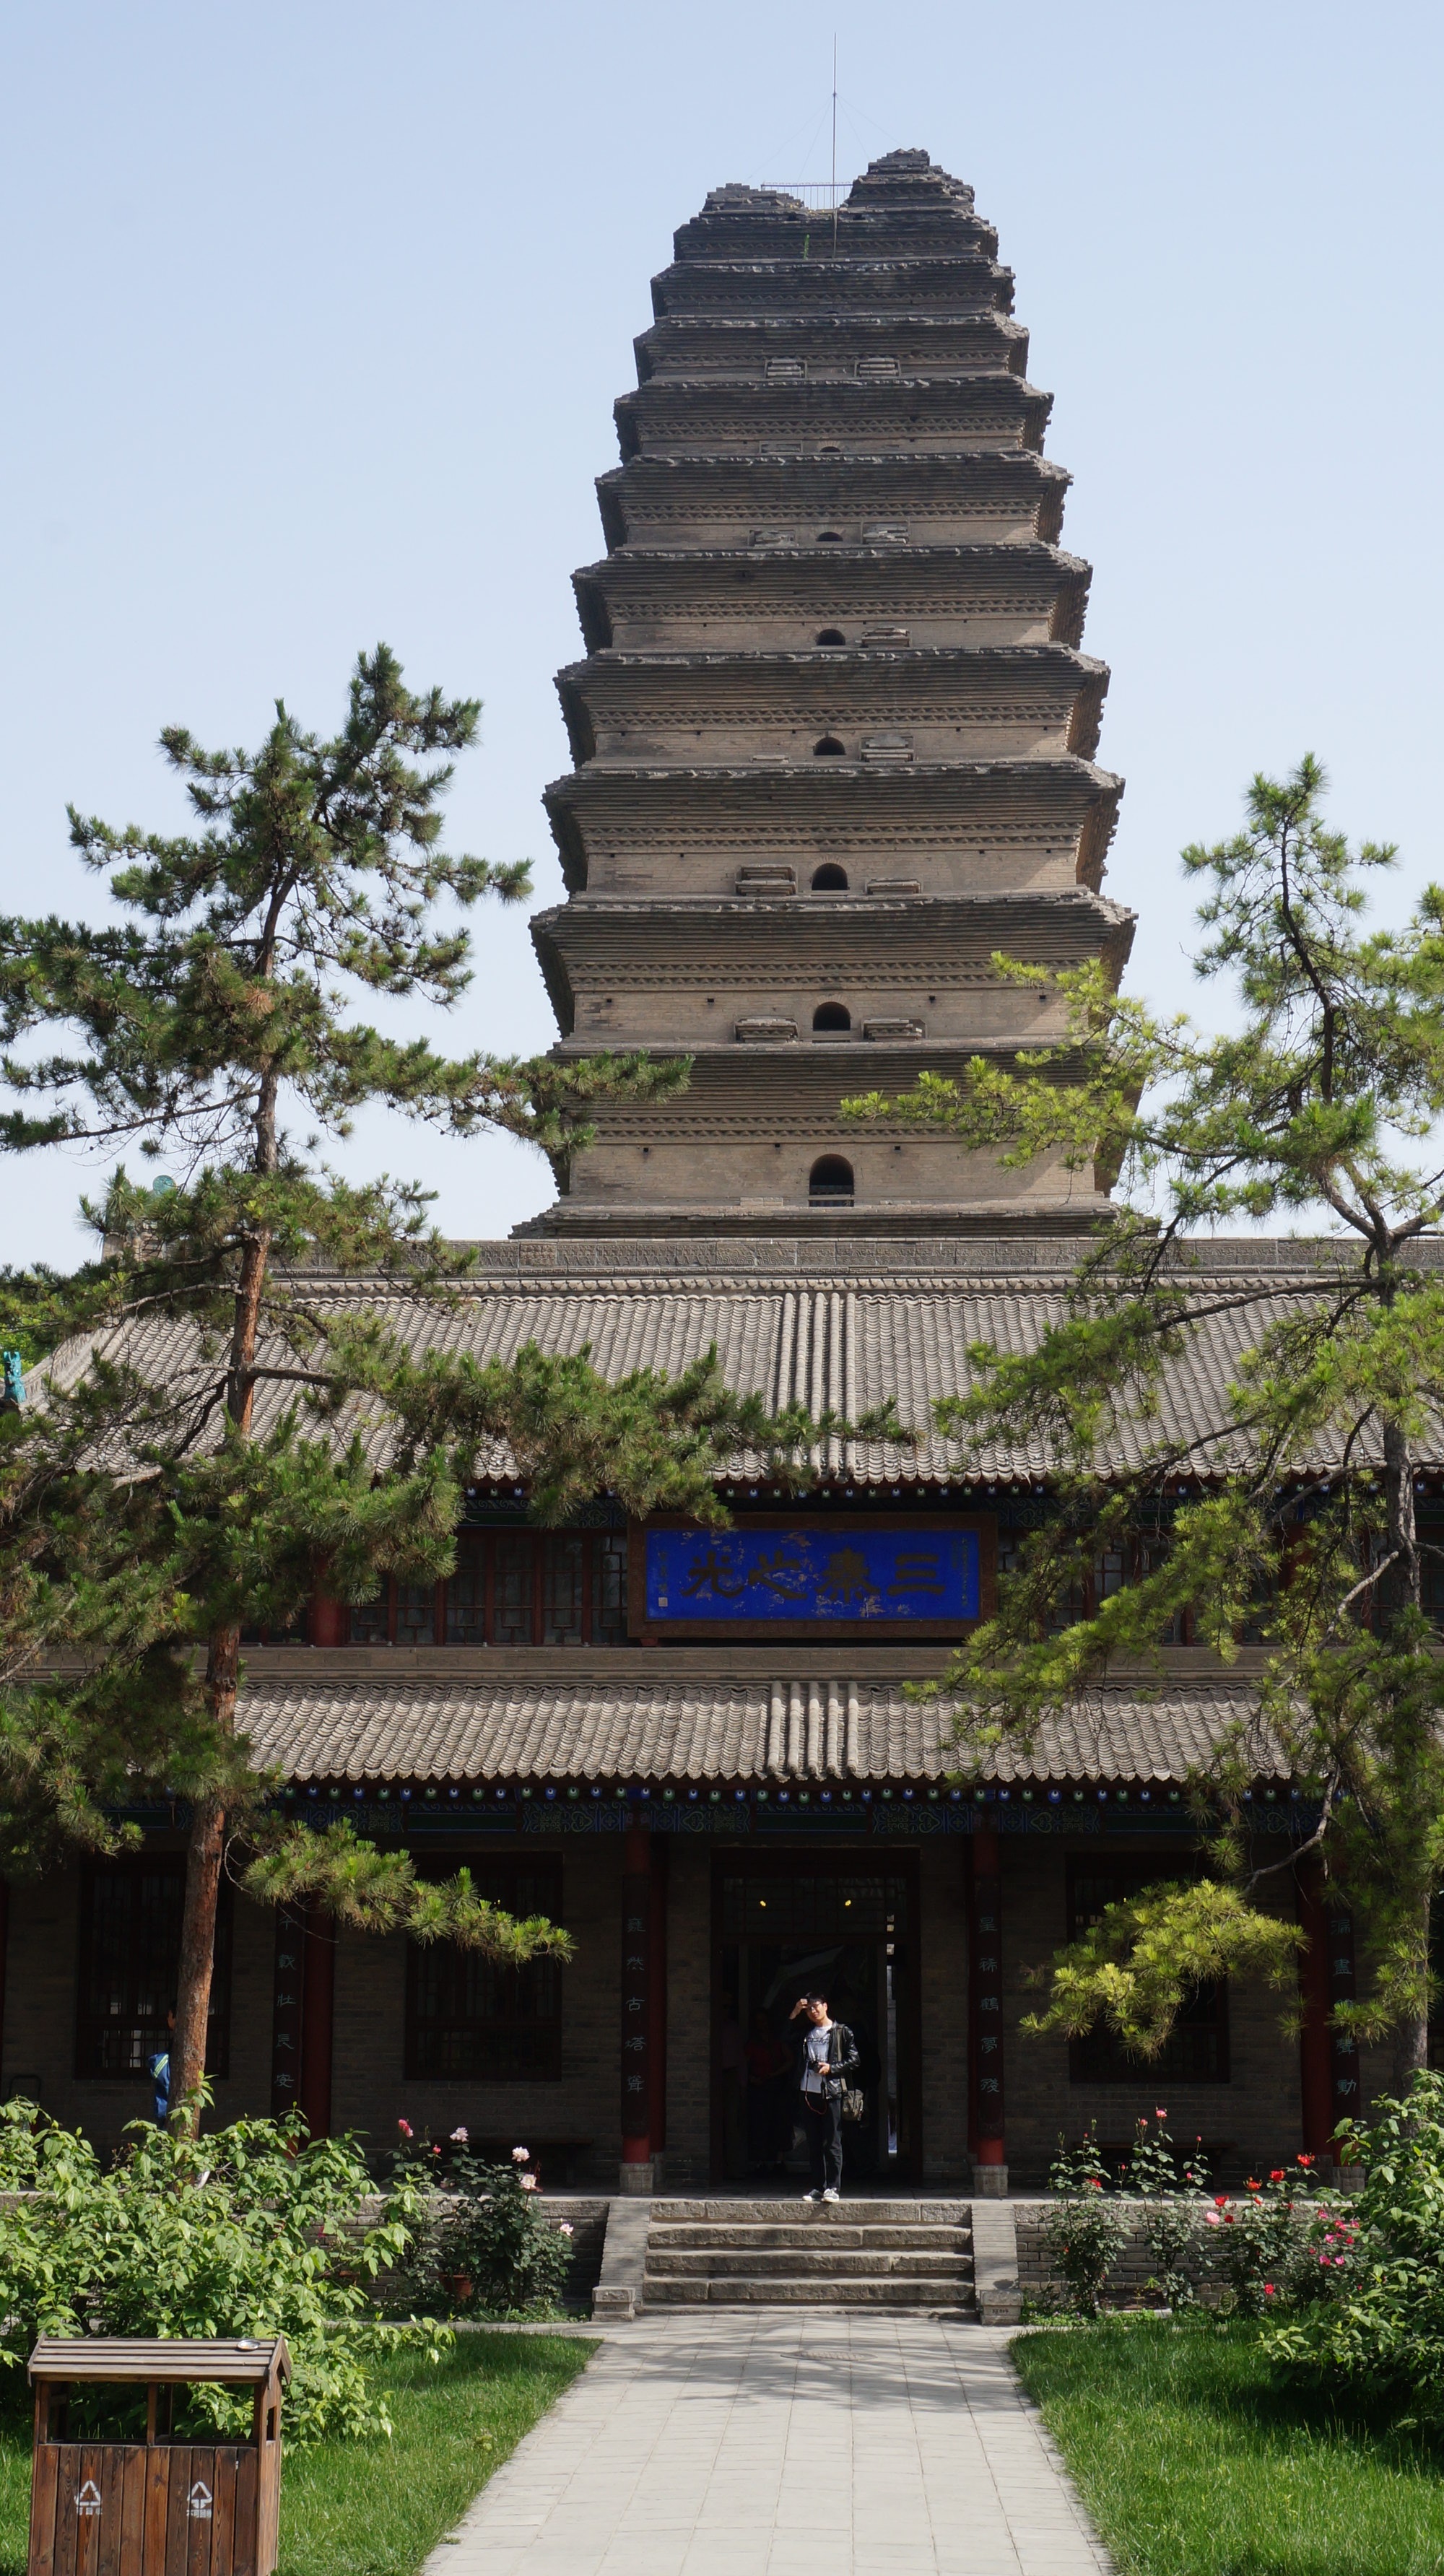
building, asian, chinese, tower, asia, ancient, place of worship, temple, beijing, shrine, culture, imperial, peking, china, chinese architecture, oriental, pagoda, east, hindu temple, historic site, shinto shrine